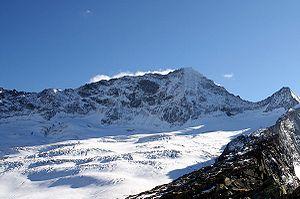
Le Turnerkamp, ou Cima di Campo en italien, est une montagne qui s’élève à 3 420 m d’altitude dans les Alpes de Zillertal, à la frontière entre l'Autriche et l'Italie.